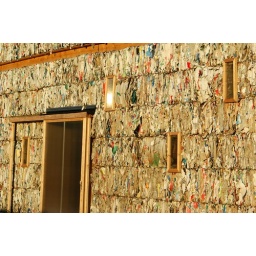
A building that is being constructed from old paper waste, on the Zollverein complex in Essen.